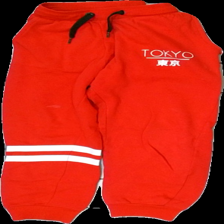
View: front
Type: Trousers
Category: Children
Brand: Not in the list
Brand text on label: Uniq Young
Colors: Red
Material: 83% cotton, 17% polyester
Cut: Regular
Size: 134
Season: All
Stains: Minor
Damage: Torn pocket seam
Damage location: top right
Price range: <50
Recommended usage: Export
Comment: washed out, loose threads